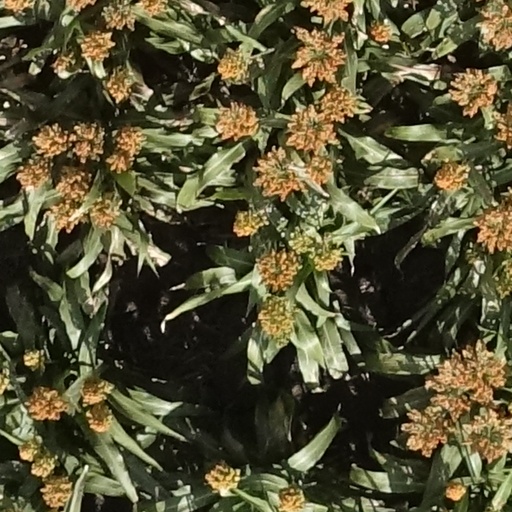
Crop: sorghum